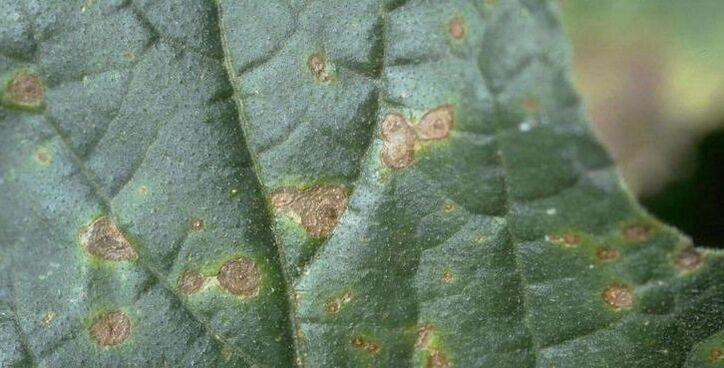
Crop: unknown
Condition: broccoli_broccoli_alternaria_spot